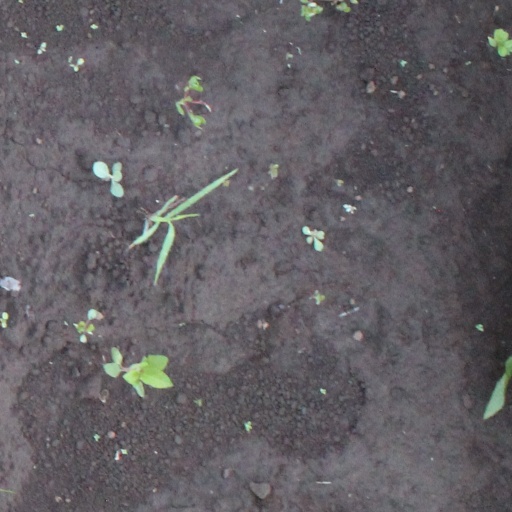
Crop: soybean